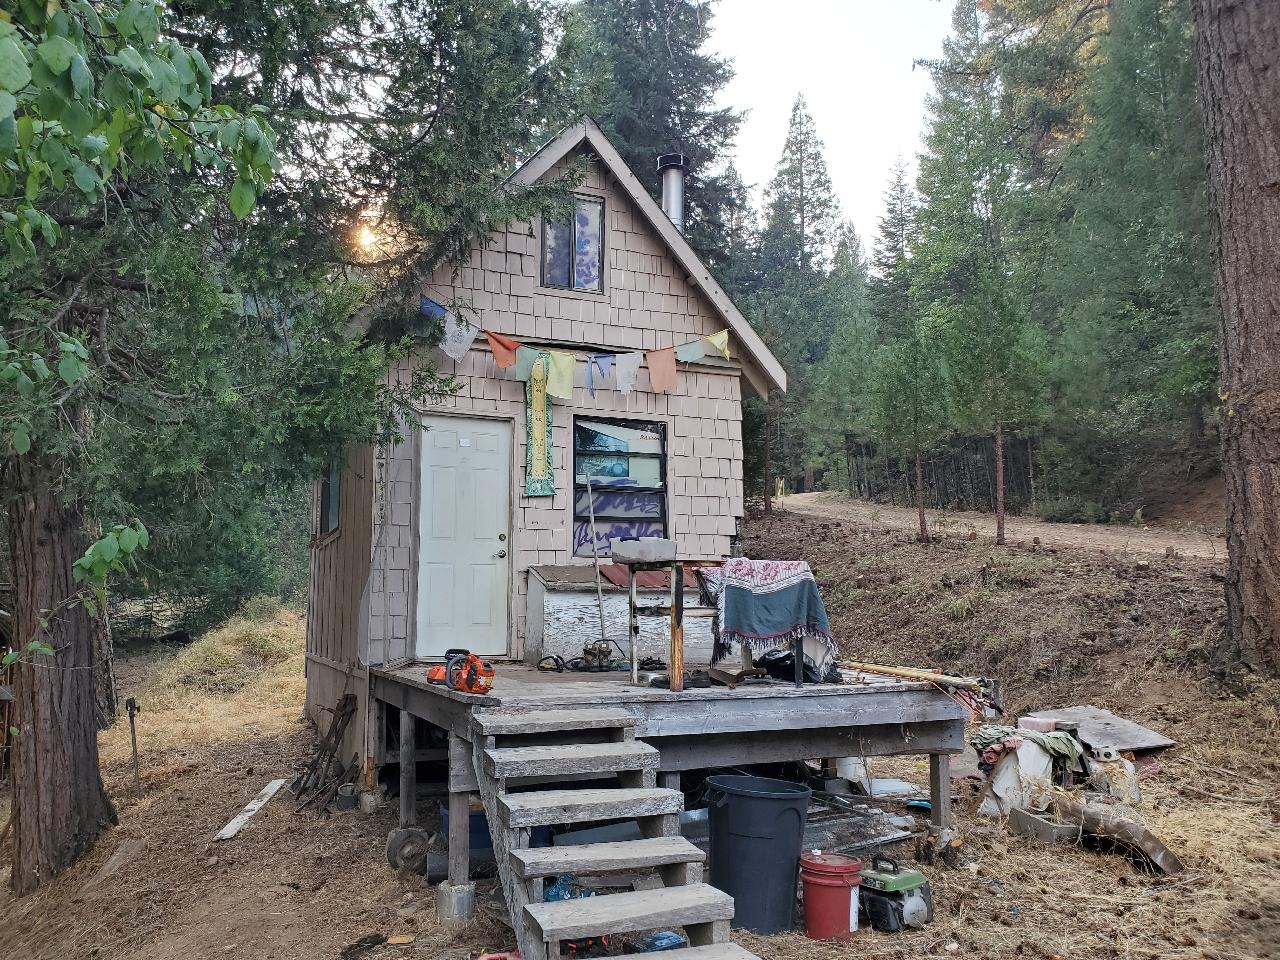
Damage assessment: no_damage